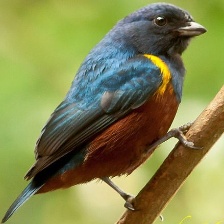
Species: CHESTNET BELLIED EUPHONIA
Scientific name: EUPHONIA PECTORALIS